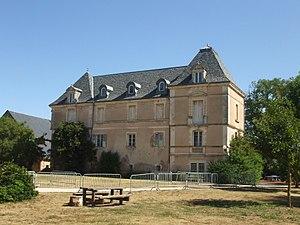
Le château de Combelles, en Aveyron.
Le Monastère est une commune française, située dans le département de l'Aveyron, en région Occitanie.
Combelles, aussi appelé Domaine de Combelles est une ancienne commune de l'Aveyron, rattachée au Monastère. Aujourd'hui le lieu accueille un grand centre équestre ainsi qu'un village de vacances.